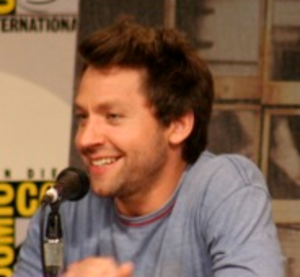
Mariage Express ou Voulez-vous m'épouser? est un film américain réalisé par Michael Ian Black en 2006.